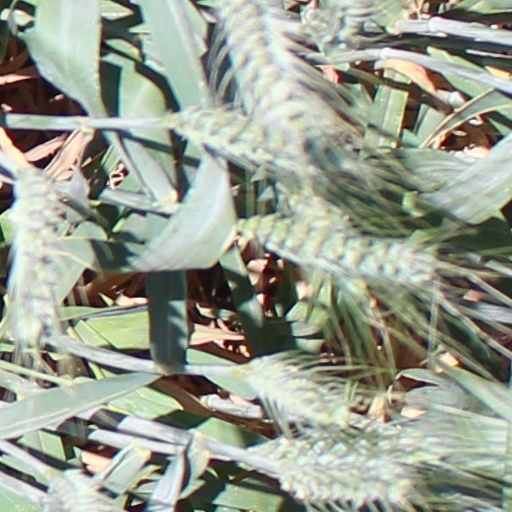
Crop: wheat